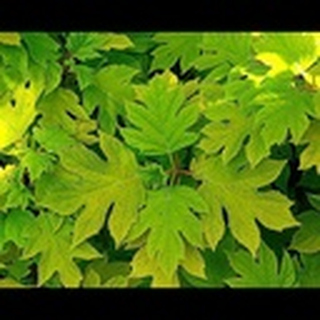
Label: healthy_cotton